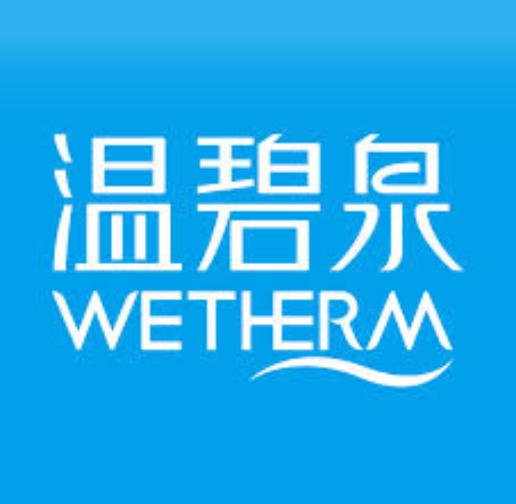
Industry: Necessities